Dave Bieter

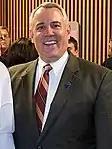
Bieter in 2009

David Harold Bieter (born November 1, 1959) is an American politician and attorney who served as mayor of Boise from 2004 to 2020. A Democrat, Bieter was the longest-serving mayor in the city's history. According to "The New York Times", he was the only Basque-speaking mayor in the United States as of 2012. His father, Pat Bieter, was also a local politician who served in the Idaho House of Representatives.